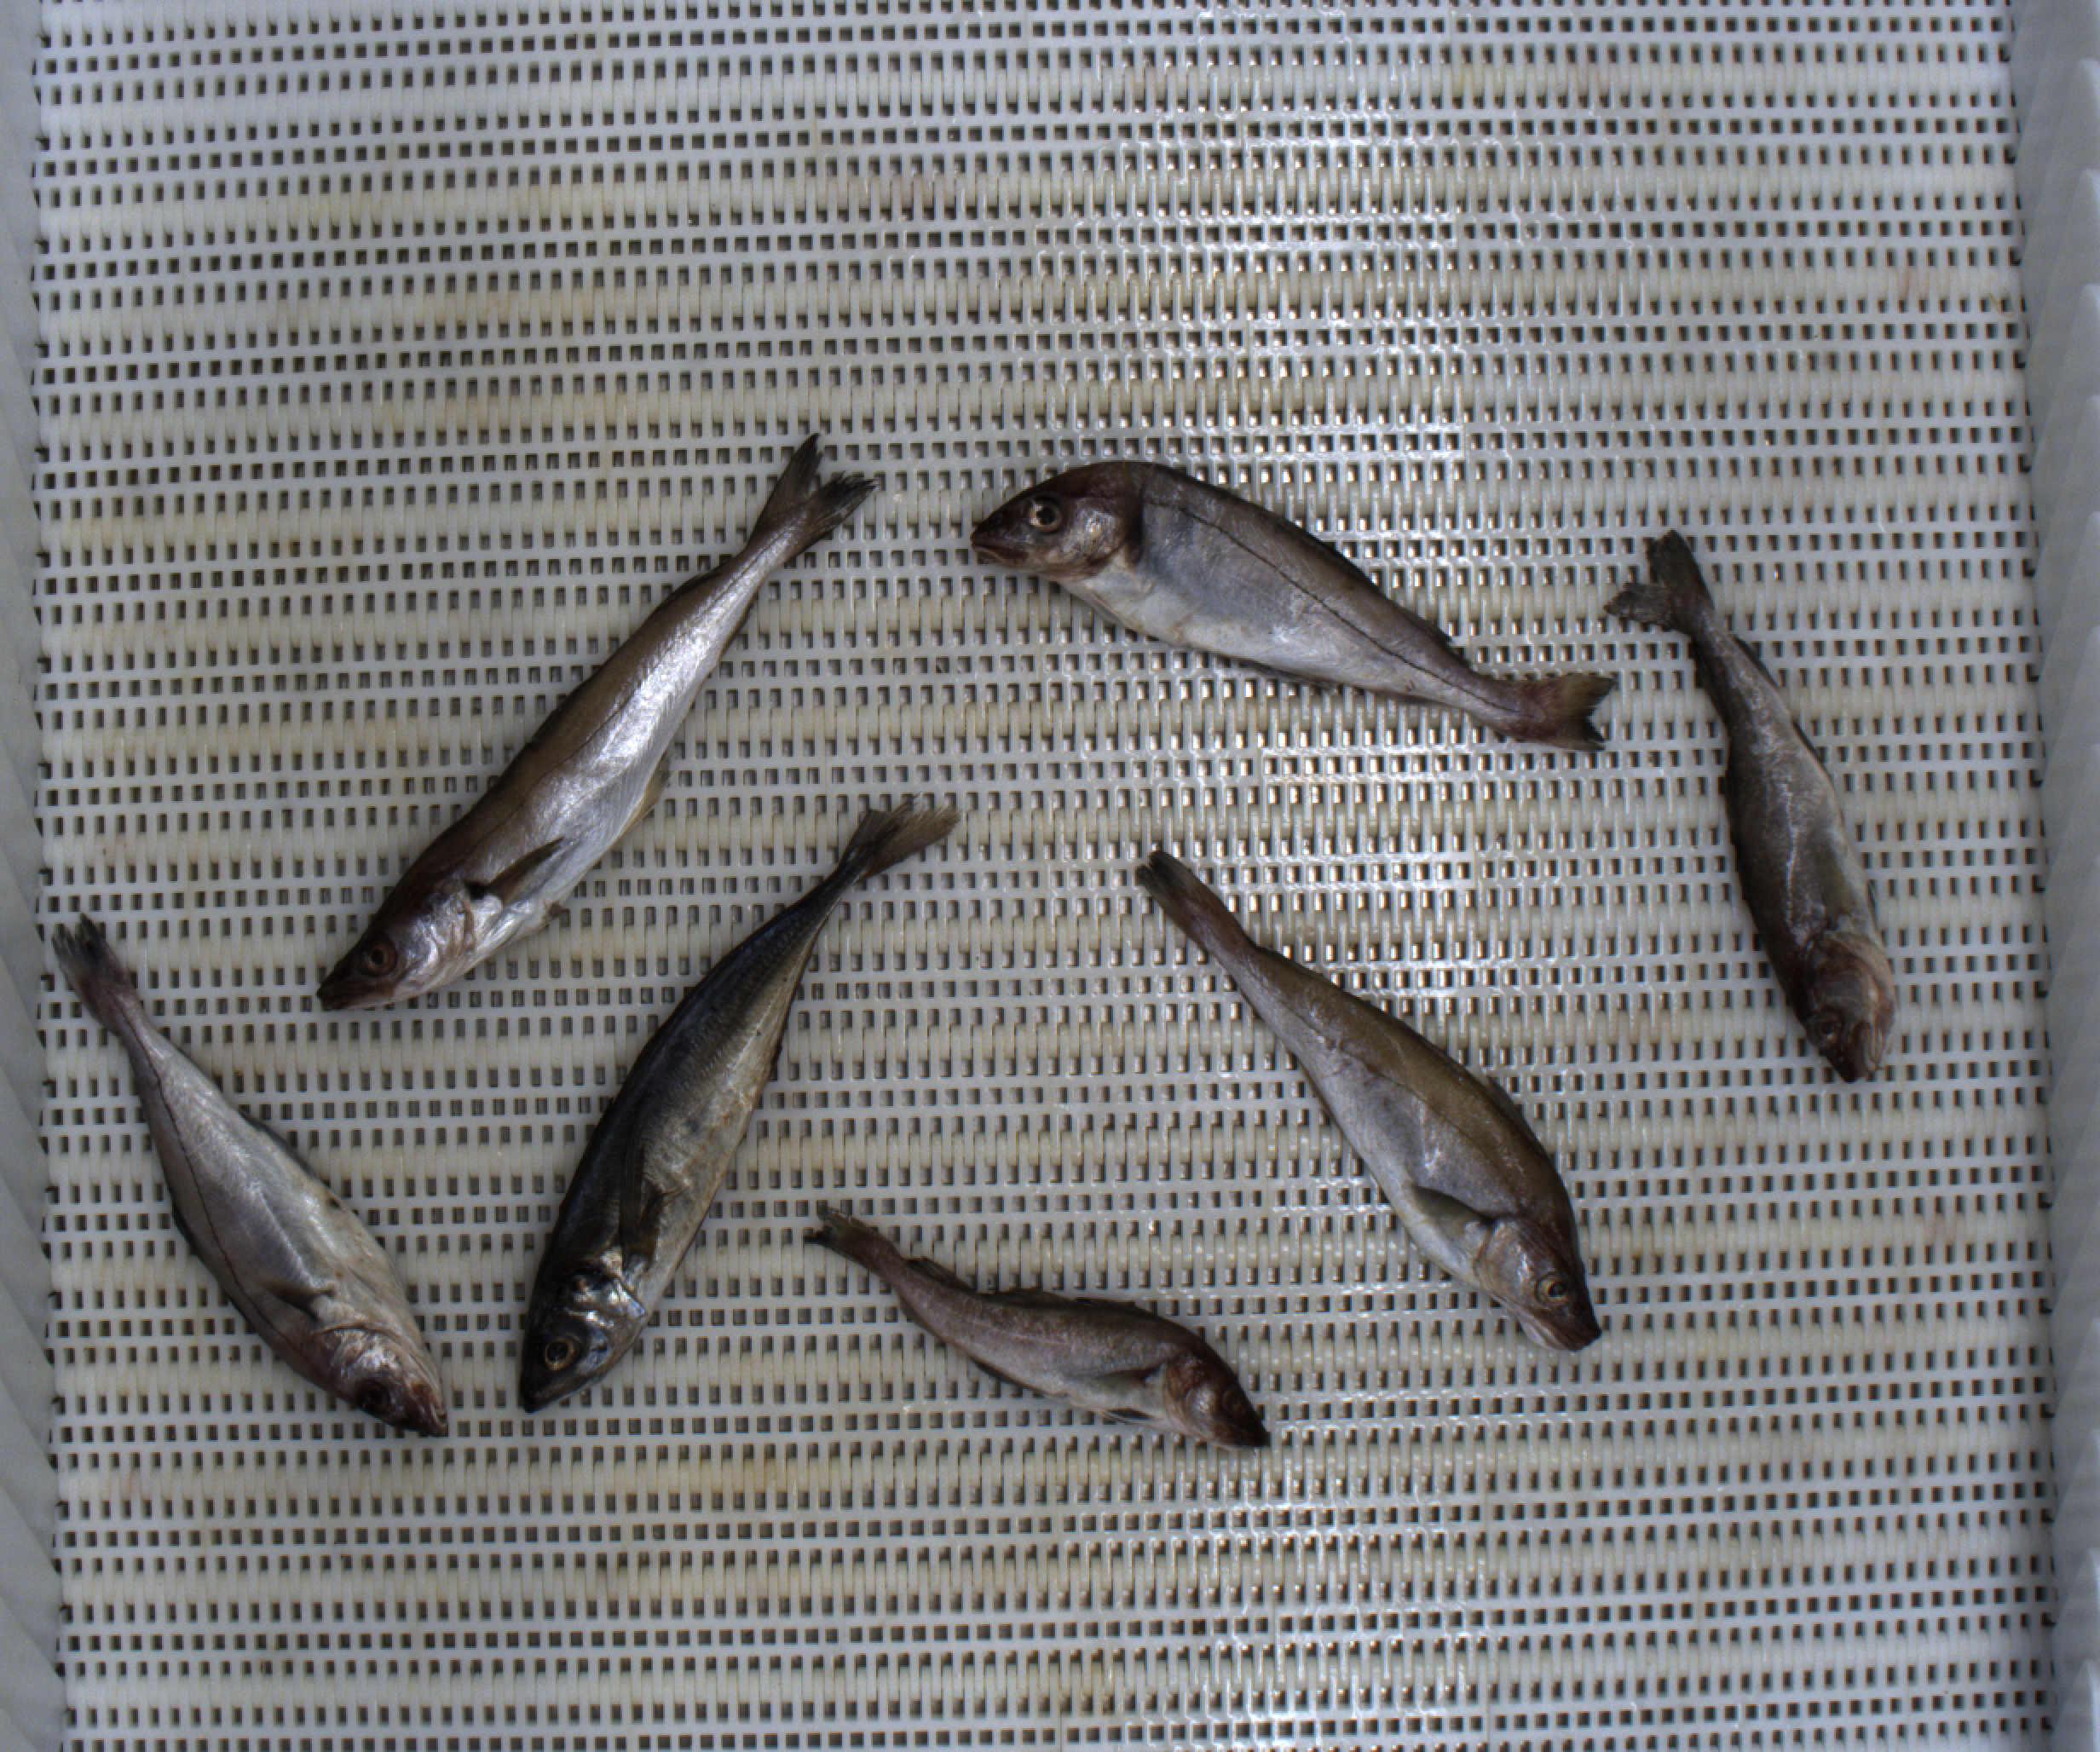
Total fish: 7
Cod: 2
Haddock: 2
Whiting: 2
Hake: 0
Horse mackerel: 1
Saithe: 0
Other: 0